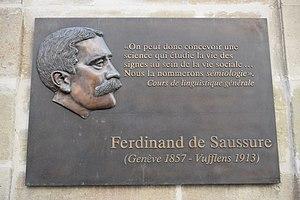
Plaque avec une citation de Ferdinand de Saussure, dans la Vieille-Ville de Genève.
Ferdinand de Saussure, né à Genève le 26 novembre 1857 et mort à Vufflens-le-Château le 22 février 1913, est un linguiste suisse. Reconnu comme le précurseur du structuralisme en linguistique, il s'est aussi distingué par ses travaux sur les langues indo-européennes.